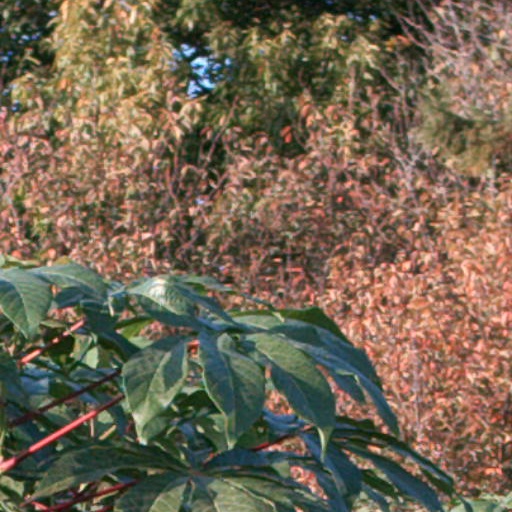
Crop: cassava